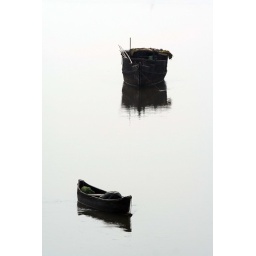
boat in water kopre-nandu kurne.jpg (1)